Persian weave

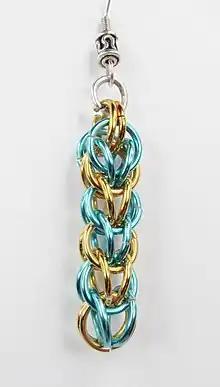
Drop earring in Full Persian 6-in-1 chainmail

Persian weave is a method of weave used in jewelry and other art forms, using jump rings.